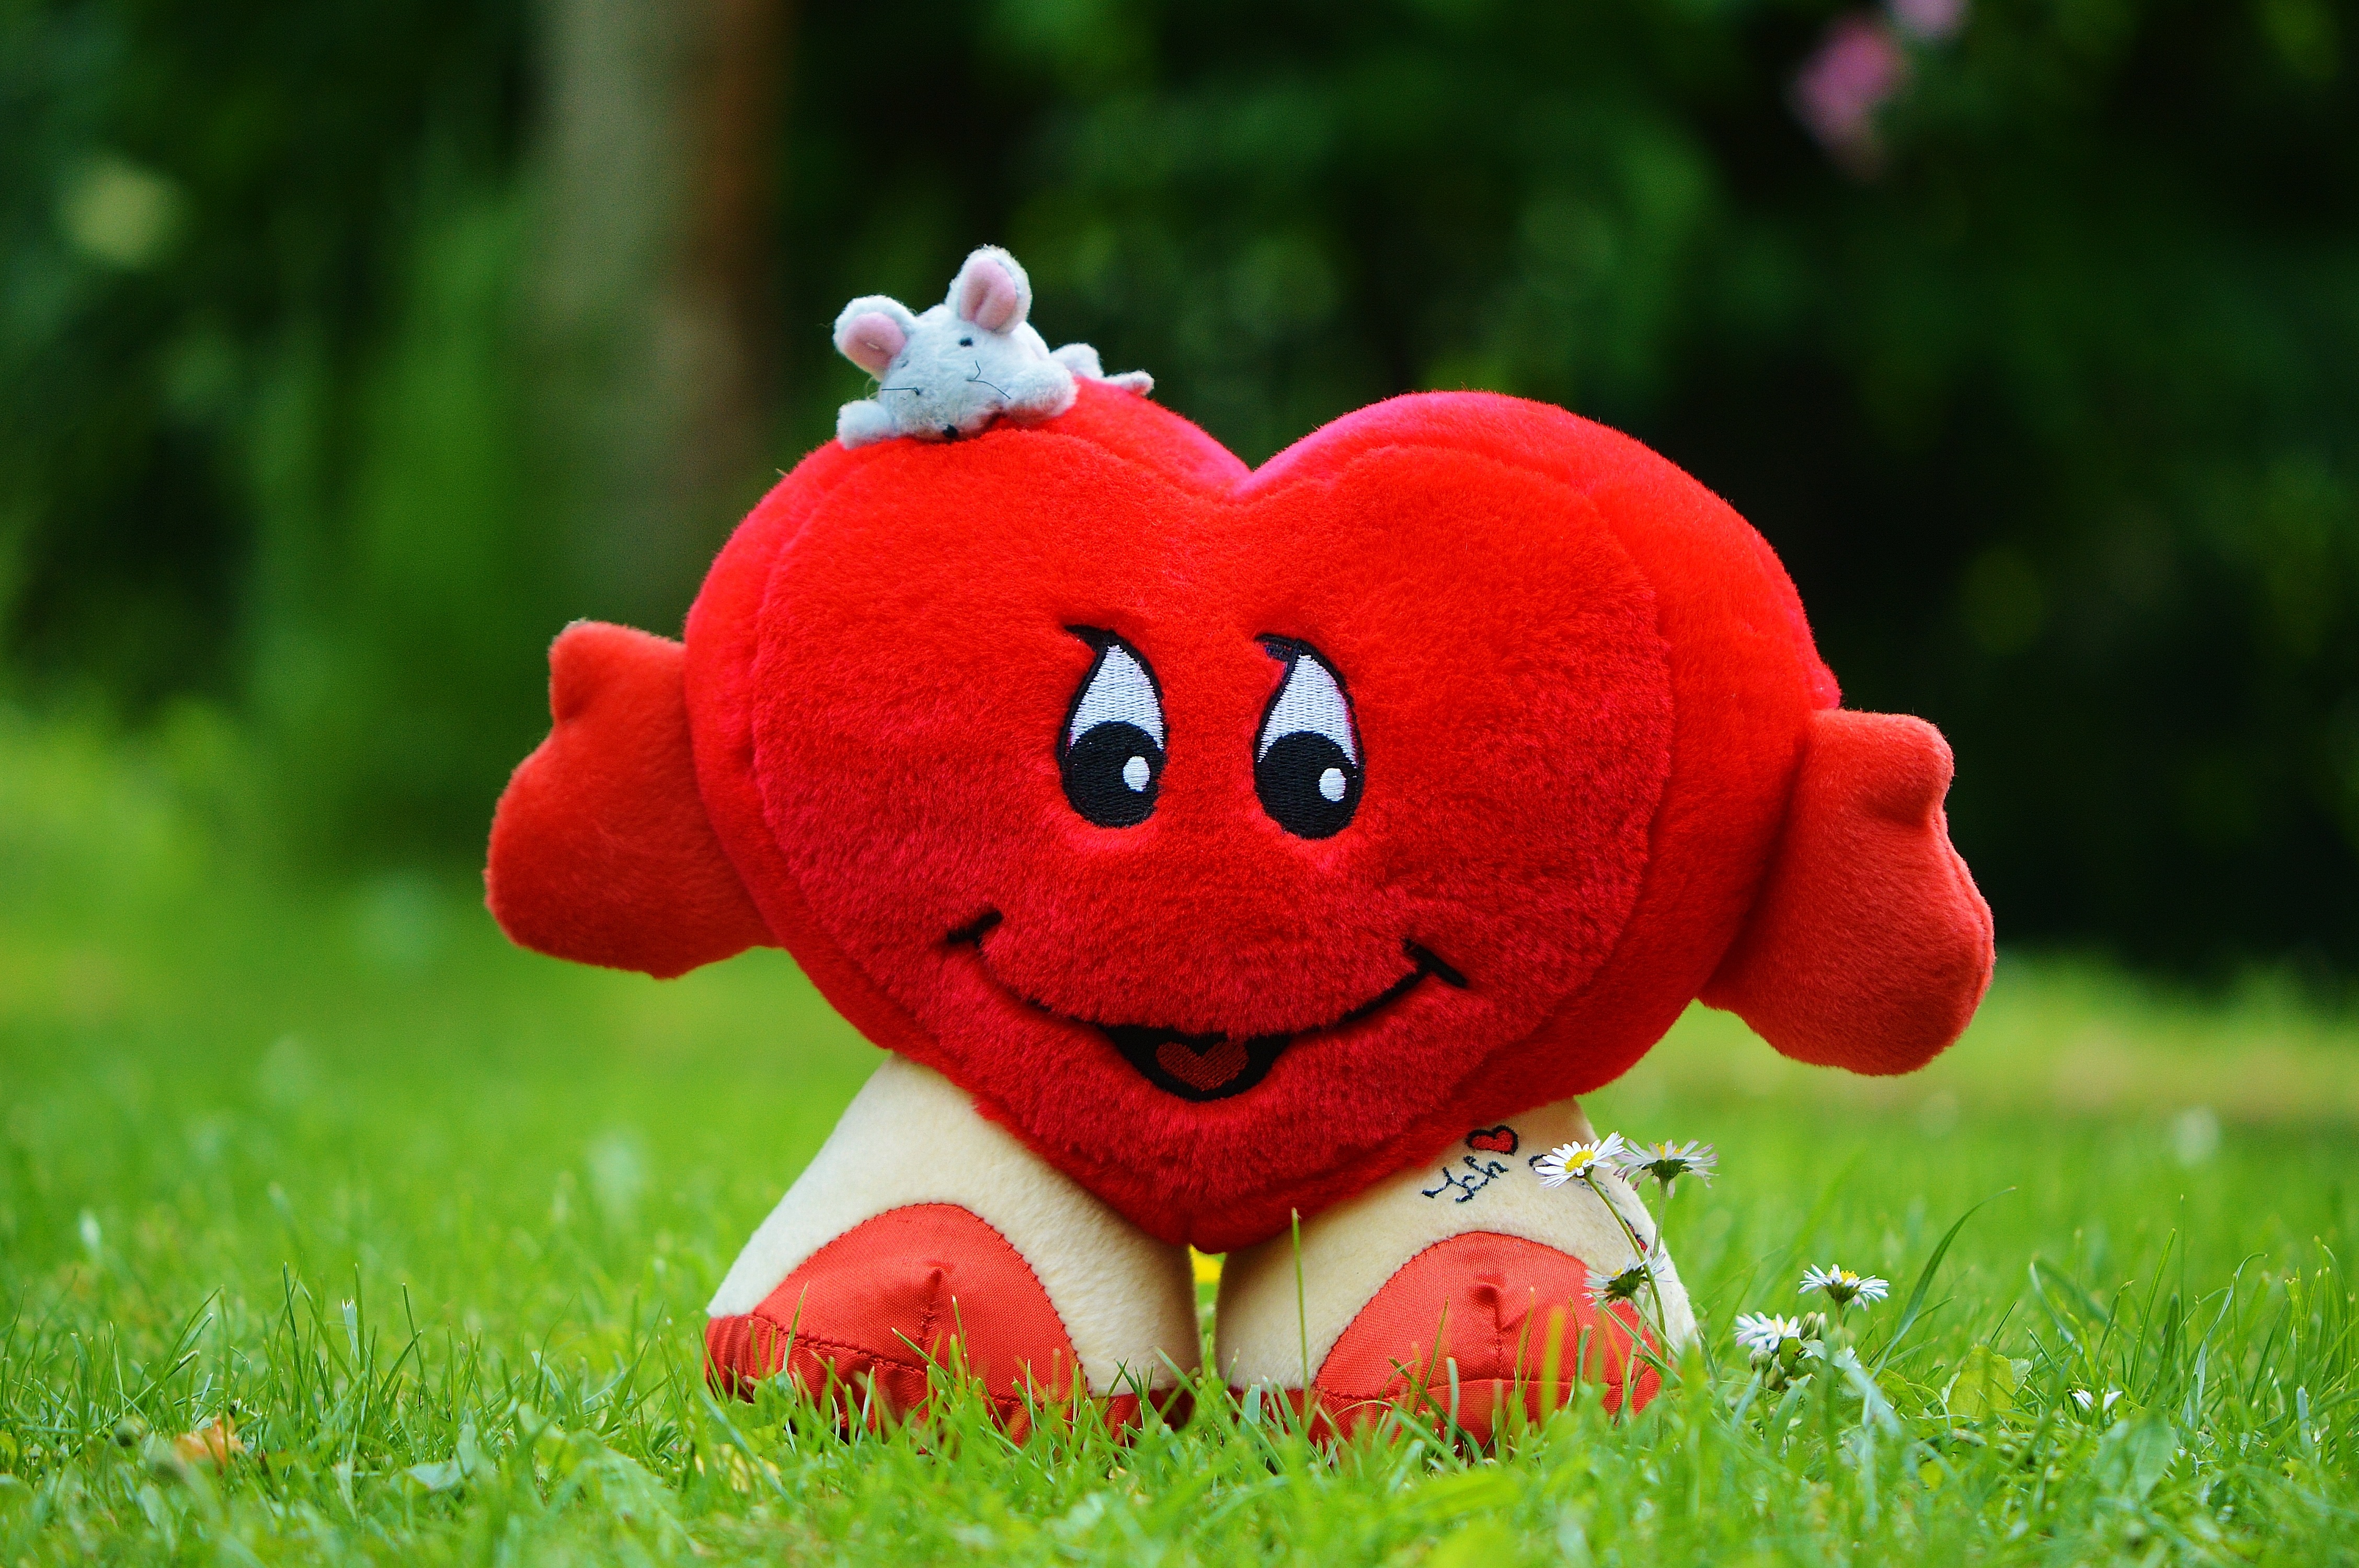
grass, sweet, flower, mouse, love, heart, red, friendship, toy, material, fabric, textile, funny, plush, valentine's day, i love you, stuffed toy